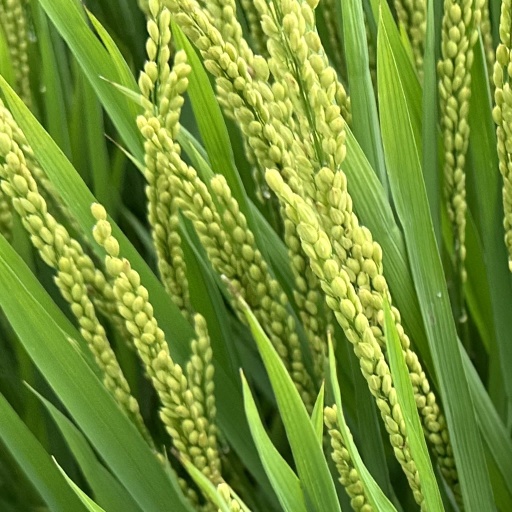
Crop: rice